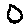
Label: 0